Ficus

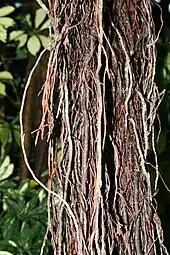
Aerial roots that may eventually provide structural support

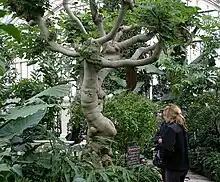
A "Ficus carica" (common fig)

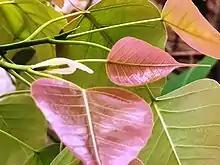
The stipule of "Ficus religiosa". The white stipule contains a new leaf and a new stipule.

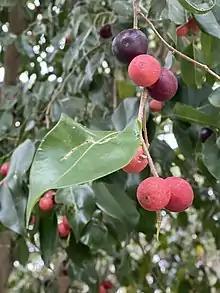
"Ficus benjamina" ripening fruit

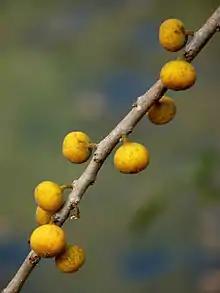
"Ficus exasperata", fruits

"Ficus" is a pantropical genus of trees, shrubs, and vines occupying a wide variety of ecological niches; most are evergreen, but some deciduous species are found in areas outside of the tropics and to higher elevations. Fig species are characterized by their unique inflorescence and distinctive pollination syndrome, which uses wasp species belonging to the family Agaonidae for pollination. Adult plants vary in size from "Ficus benghalensis" (the Indian banyan), a tall and speading tree with many adventitious roots which may cover a hectare (2.5 acres) or more of ground to "Ficus nana" of New Guinea which never exceeds one meter (forty inches) in height and width.